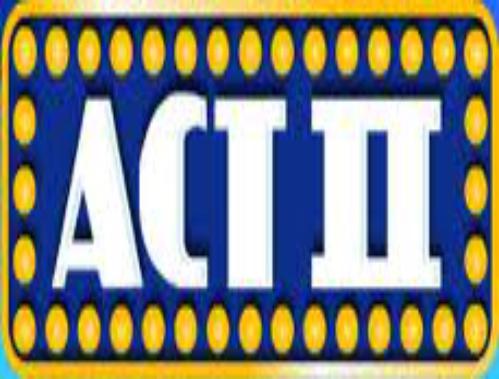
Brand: Act II
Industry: Food